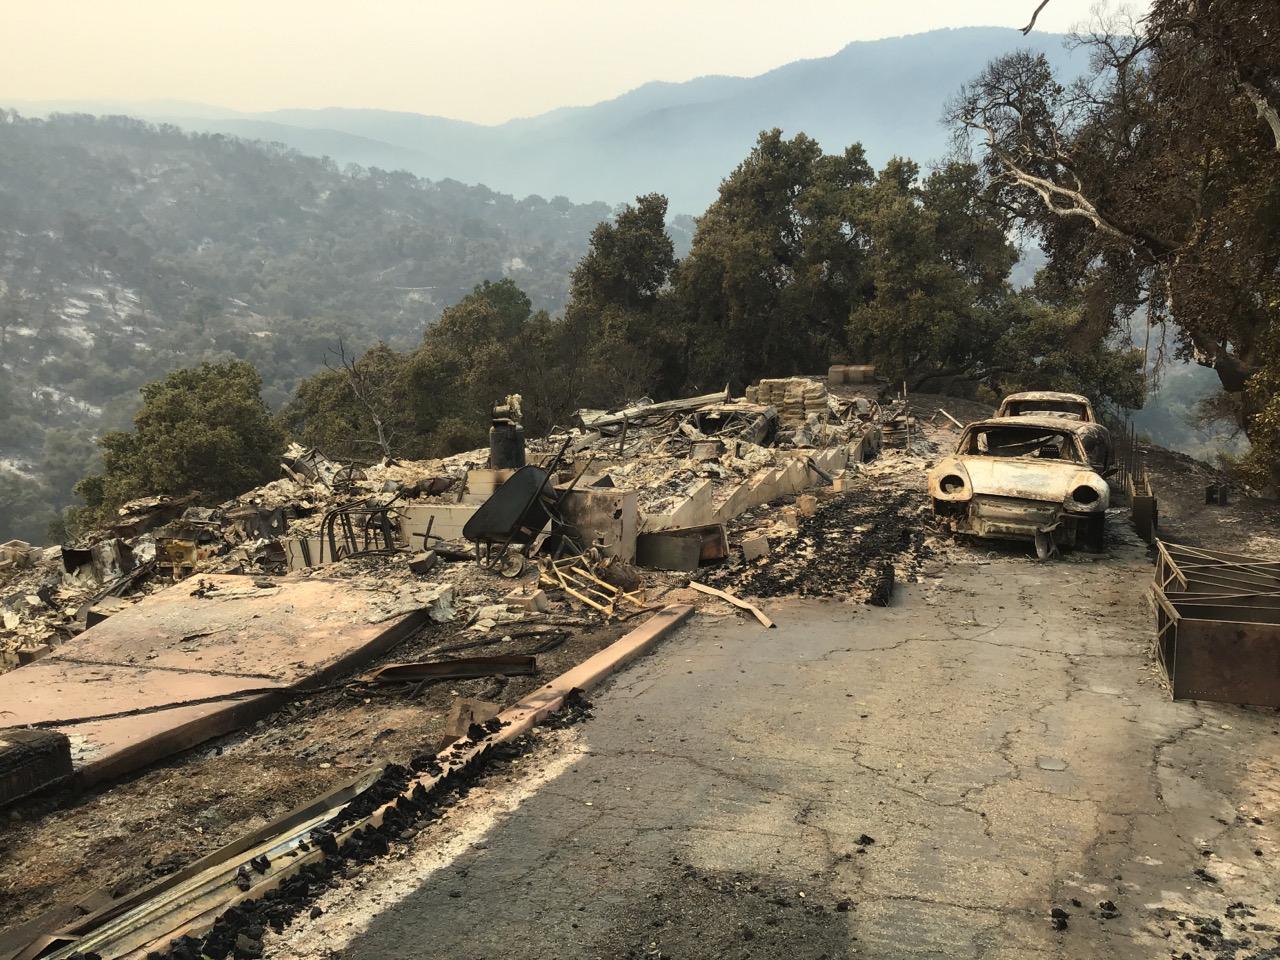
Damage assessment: destroyed